World War II in Yugoslavia

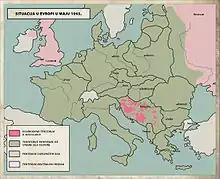
Partisan liberated territory in Yugoslavia, May 1943.

In September 1941, Partisans organised sabotage at the General Post Office in Zagreb.